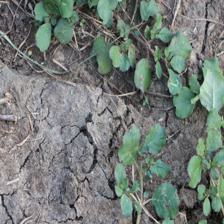
Label: BroadLeafWeed